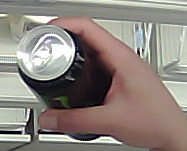
Product: monster_energydrink